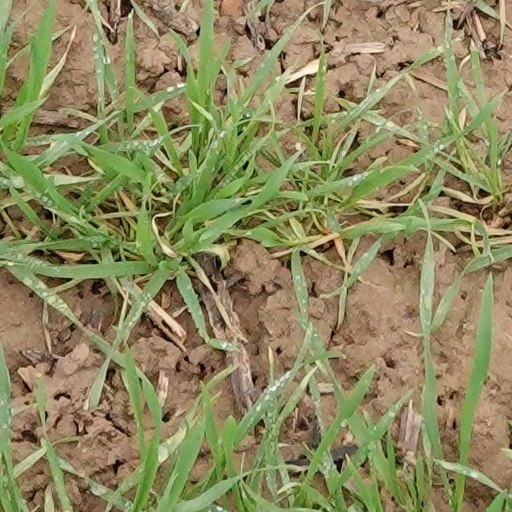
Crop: wheat